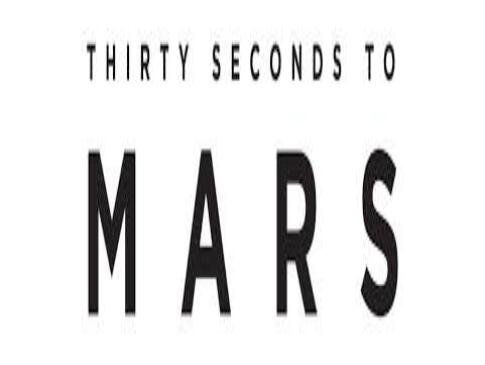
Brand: Mars
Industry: Others